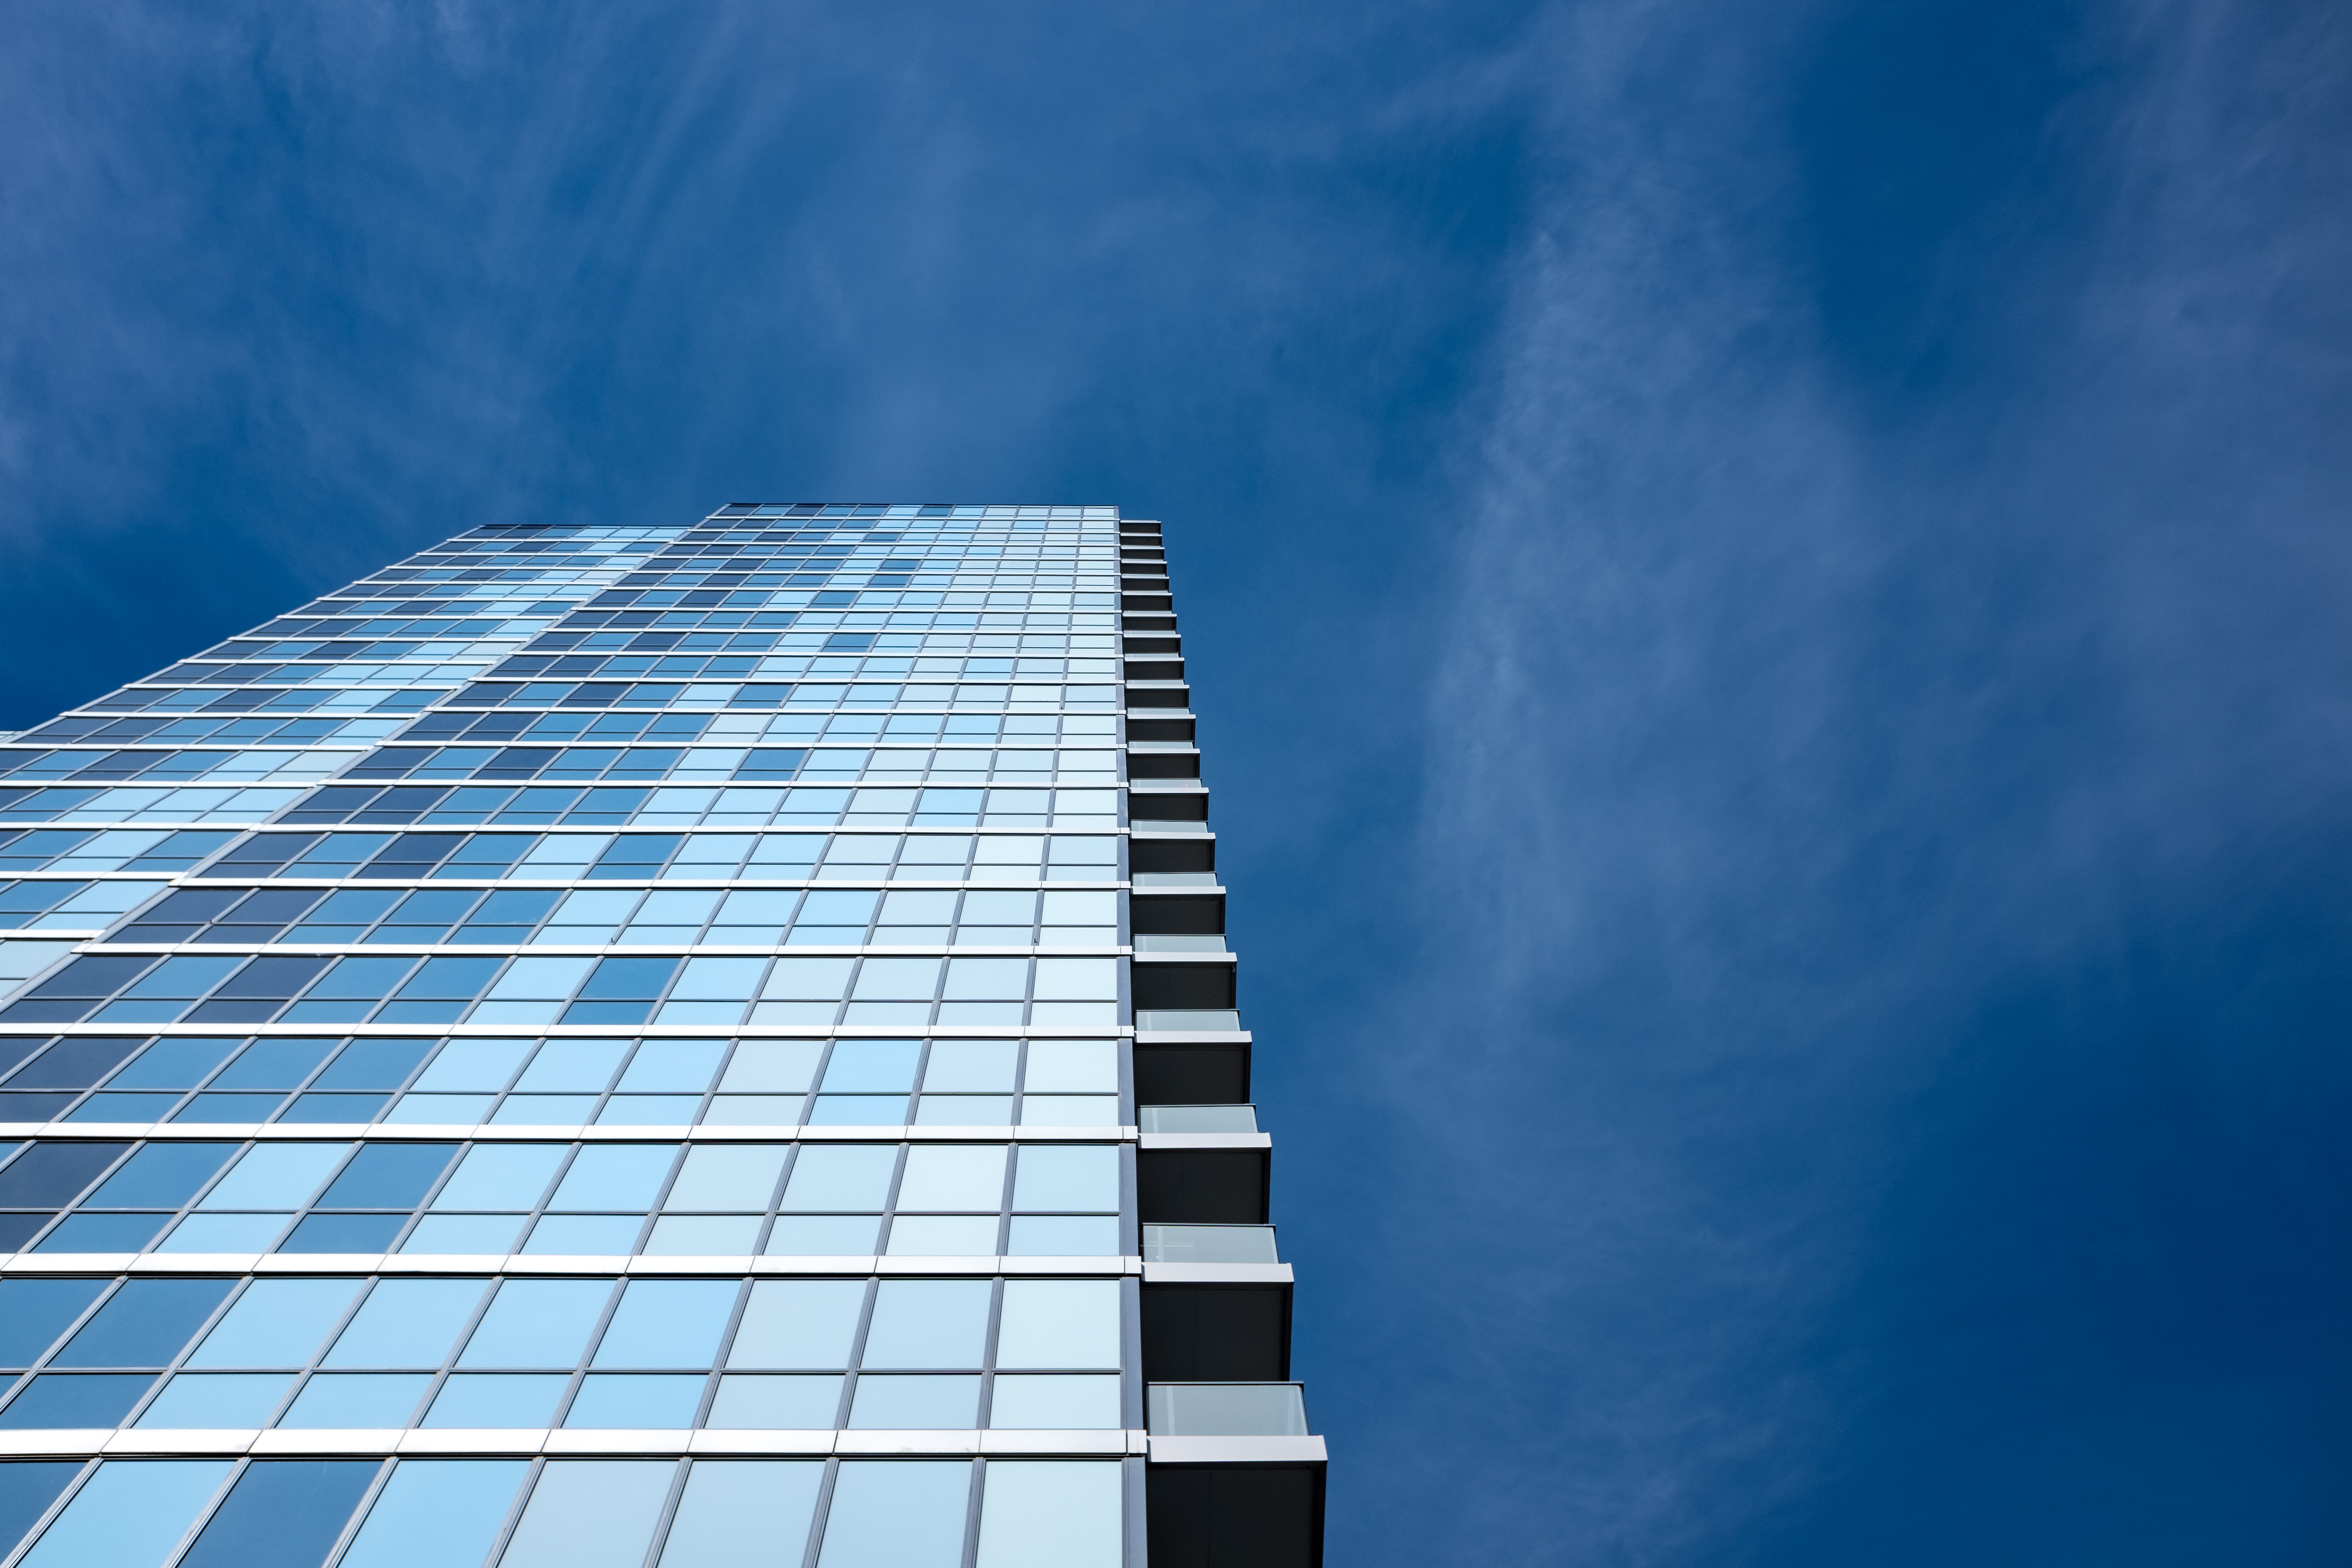
horizon, light, cloud, architecture, sky, sunlight, glass, perspective, building, skyscraper, line, reflection, tower, landmark, facade, blue, tower block, high rise, energy, balconies, low angle shot, atmosphere of earth